Steinberg, Kloster Eberbach

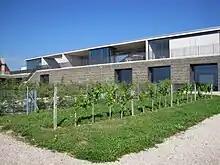
New building of the "Hessische Staatsweingüter"

It was founded around 1170 by Cistercian monks of nearby Eberbach Abbey ("Kloster Eberbach"). The 2600 meter long wall encircling the vineyard was completed in 1767.